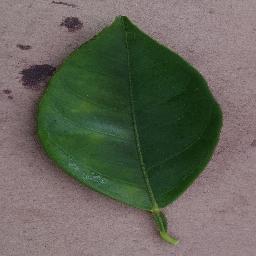
Label: Orange___Haunglongbing_(Citrus_greening)